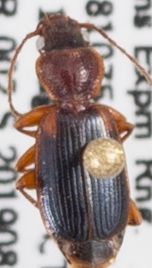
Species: Cymindis planipennis
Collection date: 2019-08-14
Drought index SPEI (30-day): -2.01
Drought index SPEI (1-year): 0.454
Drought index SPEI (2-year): -0.24